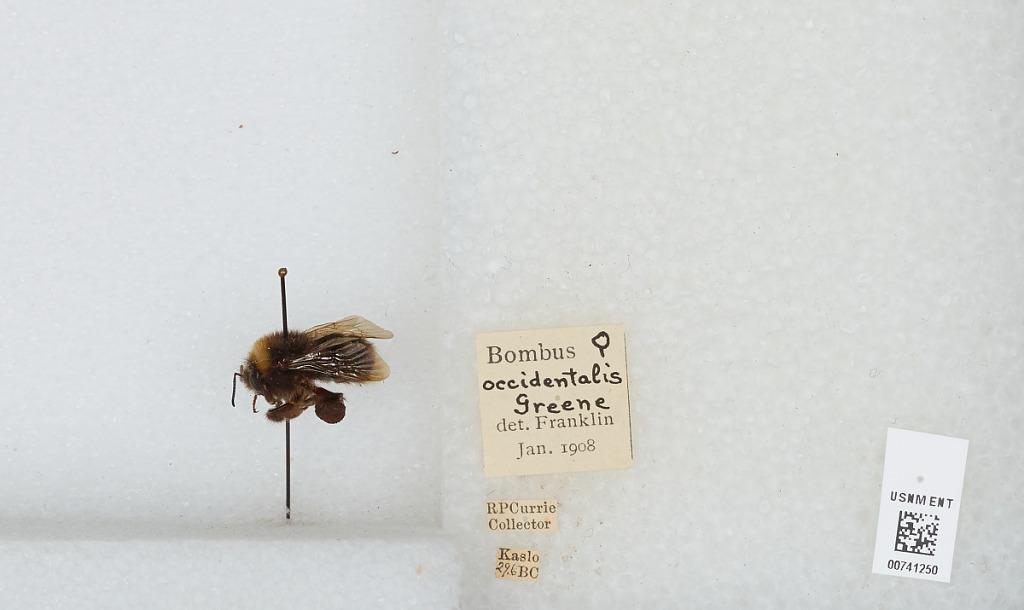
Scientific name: Bombus (Bombus) occidentalis Greene
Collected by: R. Currie
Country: Canada
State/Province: British Columbia
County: West Kootenay
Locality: Kaslo
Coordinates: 49.9133, -116.911
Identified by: Franklin